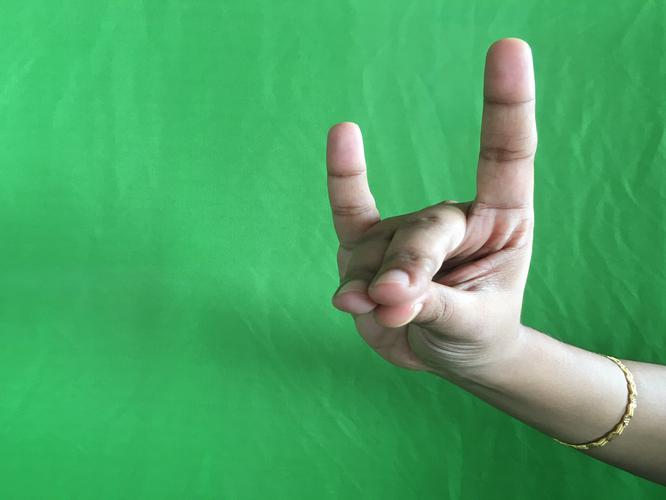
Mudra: Simhamukham
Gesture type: single_hand